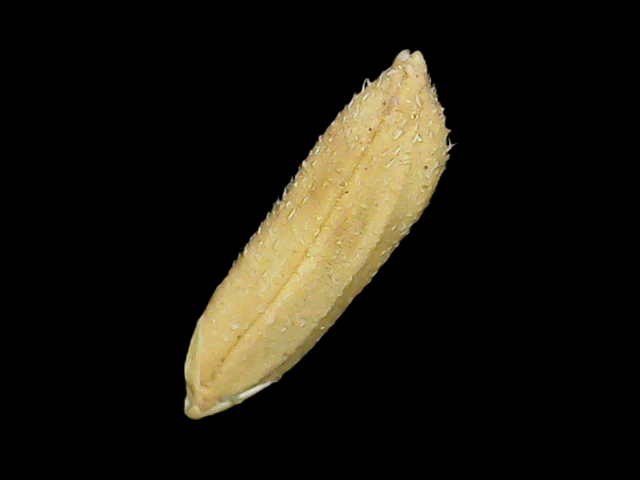
Rice variety: Binadhan16